Robert B. Harris

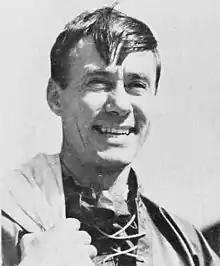
Robert B. Harris, before 1965.

Robert B. Harris (born 1922- died 2014) was an American multihull sailboat designer.